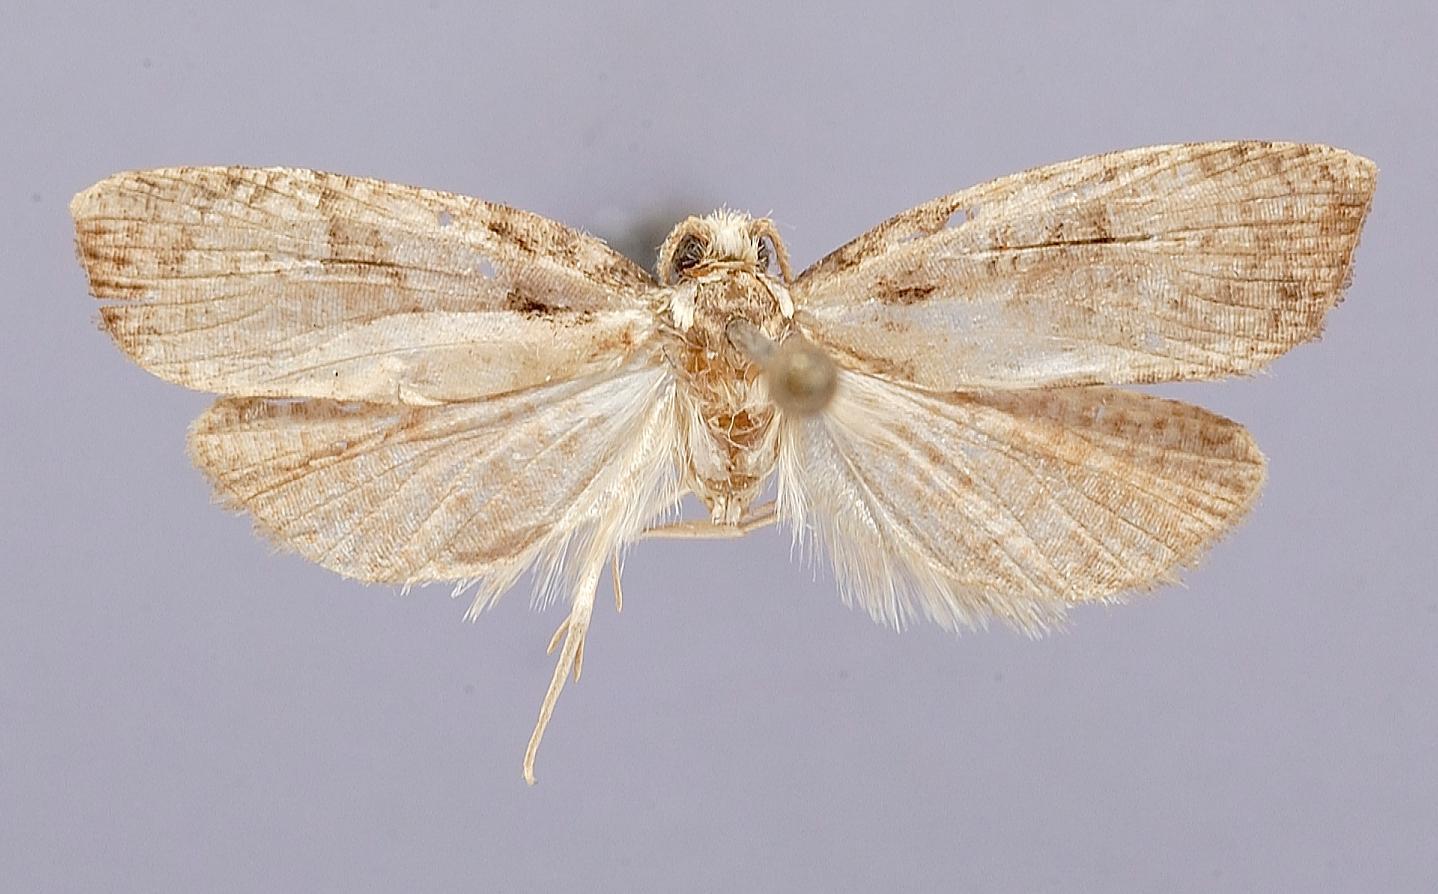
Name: Oregocerata submontana
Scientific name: Oregocerata submontana Razowski, 2005
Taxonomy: Animalia, Arthropoda, Insecta, Lepidoptera, Tortricidae
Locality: Lara, Yacumba National Park, 13 km SE Sanare, 4,800', cloud forest, Lara, Venezuela
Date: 4 Mar 1978 to 7 Mar 1978